Temple of the Cross Complex

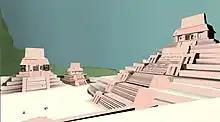
Temple of the Sun (left), Temple XIV (center), and Temple of the Cross (right)

The pyramids in the Cross Complex were built in the Late Classic period of the Mesoamerican chronology, constructed according to the general Mesoamerican architectural traditions. They relied on intricate carved stone to make the spectacular stairstep design. These three temples are the only structures in the Maya realm that play the role of a Maya codex (bark paper book) in three parts. Within the temples there is both real and mythical history recorded. The recorded history is cohesive; as you move from temple to temple, you can read the history as if it were a book.